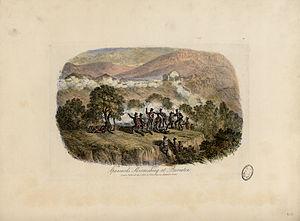
25 gravures sur cuivre aquarellées, 1 carte dessinée et gravée par B. R. Baker, imprimée par Rowney et Forster, lettre par J. Netherclift. - Toutes portent la mention
L’expédition d’Espagne est la campagne menée en avril 1823 par la France afin de rétablir le roi Ferdinand VII d'Espagne sur son trône. Ceci signifia donc le rétablissement de l'absolutisme et la fin du triennat libéral.